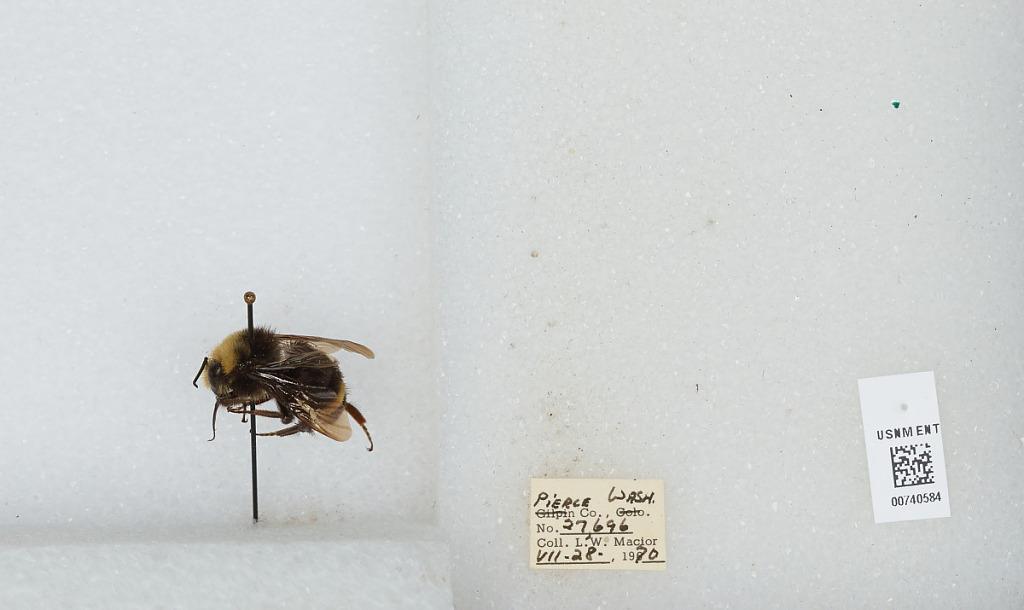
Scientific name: Bombus (Pyrobombus) vosnesenskii Radoszkowski
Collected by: L. Macior
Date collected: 1970-7-28
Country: United States
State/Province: Washington
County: Pierce
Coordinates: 47.05, -122.12